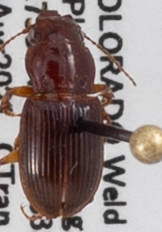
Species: Cratacanthus dubius
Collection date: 2021-08-18
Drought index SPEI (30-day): -1.69
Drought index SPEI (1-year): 0.17
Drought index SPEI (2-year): -0.54